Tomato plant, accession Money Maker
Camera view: horizontal (90 deg, fisheye); turntable rotation: 0 degrees
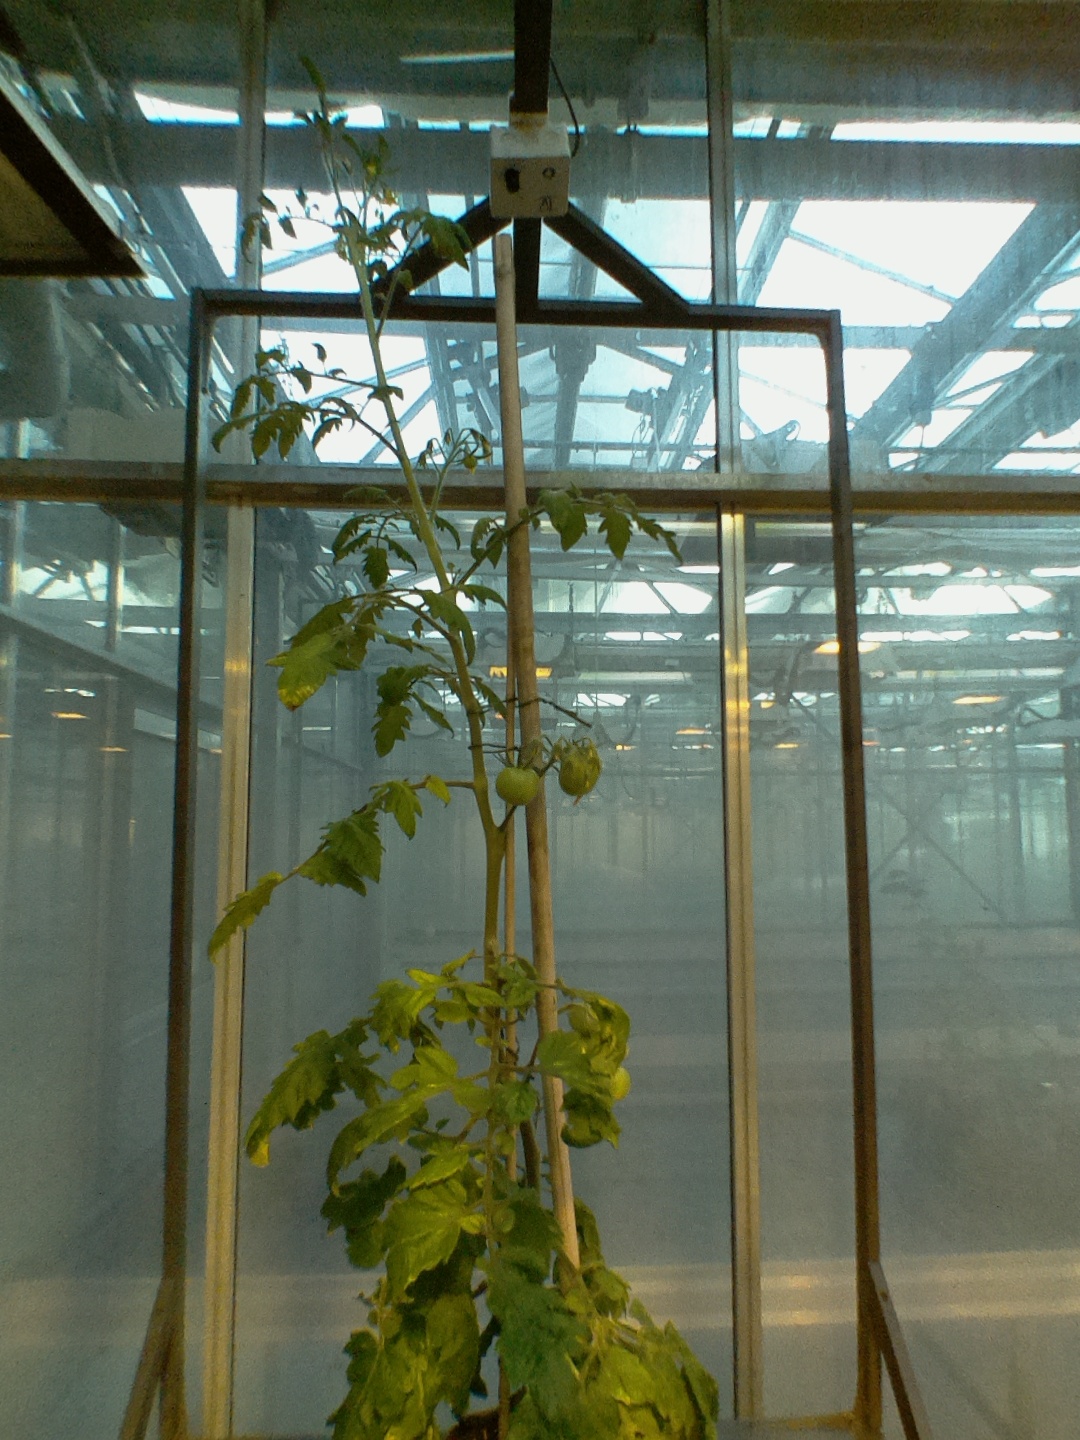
BBCH growth stage 75: 50%-60% of final fruit size